Dallas Symphony Chorus

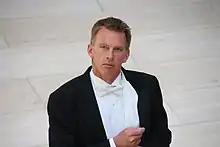
Joshua Habermann, director (2019)

Anthony Blake Clark was appointed to the position of Dallas Symphony Chorus Director in May 2023 to begin leading the chorus for the 2023/2034 symphony season. The prior director, Joshua Habermann, stepped down from the position in May 2022. In May 2015, the Dallas Symphony announced a significant endowment gift establishing the Jean D. Wilson Chorus Director Chair for the permanent director position. To date there have been seven permanent directors of the chorus, William Graham, Stewart Clark, Frank Sargent, Ronald Shirey, David R. Davidson, Joshua Habermann and Anthony Blake Clark.